Arthur Hildersham

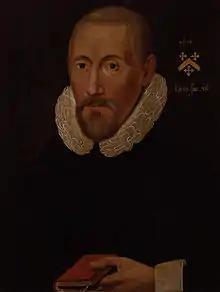
Unattributed 1619 portrait of Arthur Hildersham

Arthur Hildersham (1563–1632) was an English clergyman, a Puritan and nonconforming preacher.